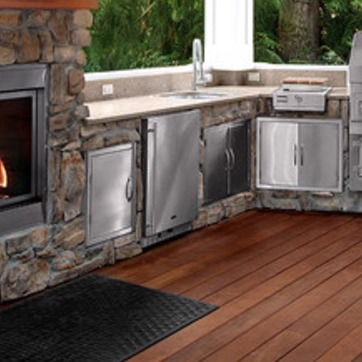
Material: metal